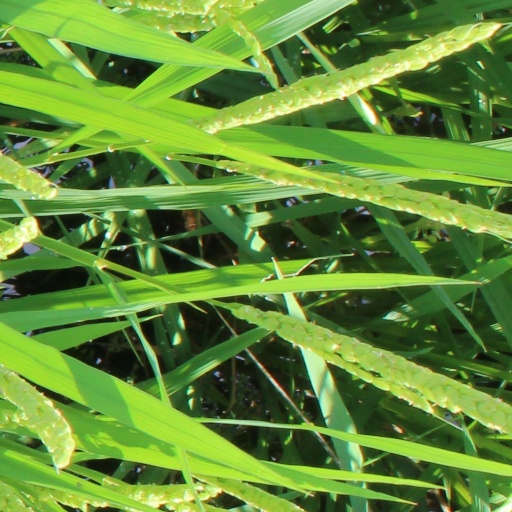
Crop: rice